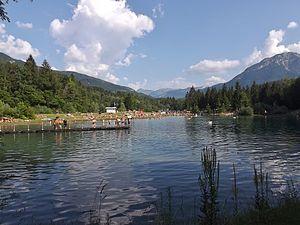
Vue de la base nautique de loisirs ""Les Îles du Chéran"", à Lescheraines dans le massif des Bauges en Savoie."
Lescheraines est une commune française située dans le département de la Savoie, en région Auvergne-Rhône-Alpes.